Flesh-hook

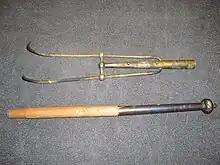
The Late Bronze Age Little Thetford flesh-hook (with modern wood section), England

The Hebrew Bible/Old Testament contains passages referring to the use of flesh-hooks, one with three hooks, being used by Israelite priests to pull meat out of a cauldron. The cauldron contained meat from sacrificed animals being cooked in a liquid.